Madrasas of Tunis

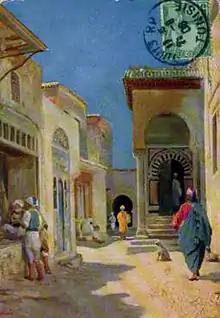
Postcard of Madrasa Slimania (18th century)

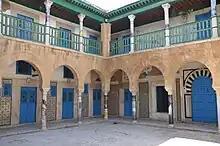
Cour médersa Mouradia

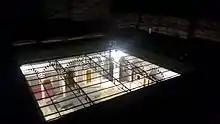
Patio de la médresa Bir Lahjar

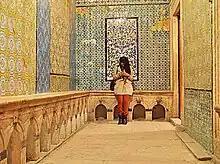
Entrée de la médresa Bir lahjar

Madrasas of Tunis were built under the reign of the Hafsid dynasty in the medina of Tunis.